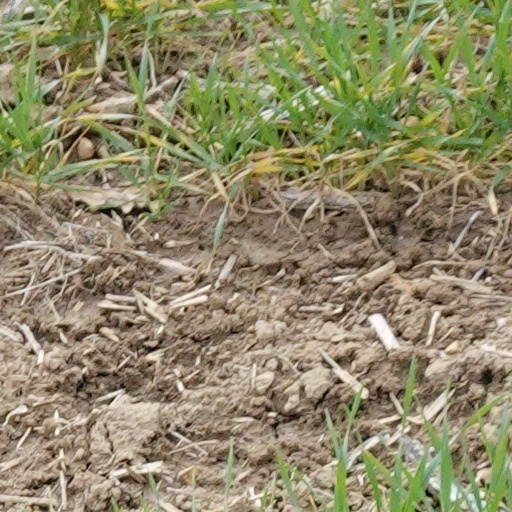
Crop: wheat